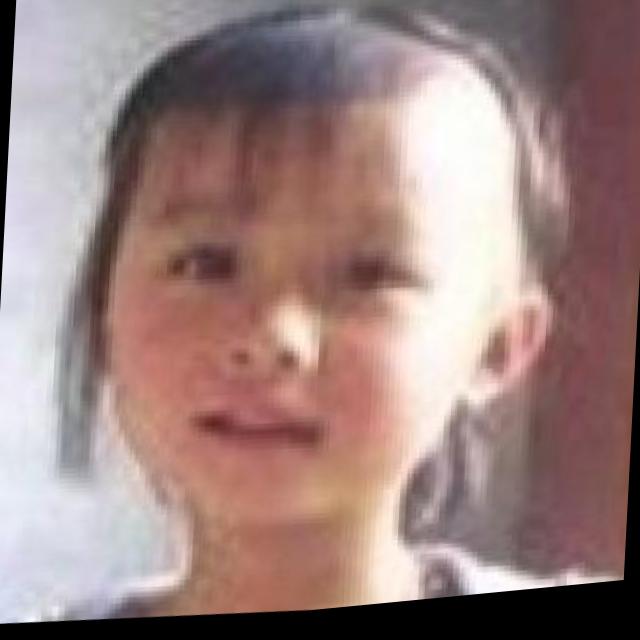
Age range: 0-12